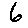
Label: 6